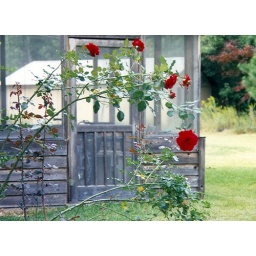
This rose grew at the back of the house in Conway.